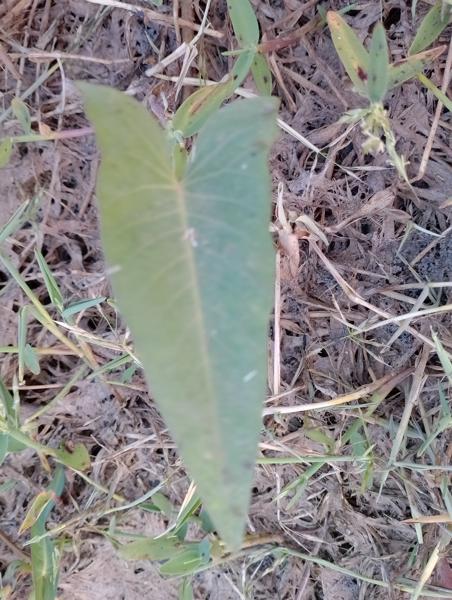
Weed species: Ipomoea aquatic